Gilbert de Lacy

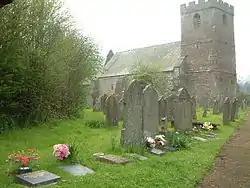

Gilbert de Lacy (died after 1163) was a medieval Anglo-Norman baron in England, the grandson of Walter de Lacy who died in 1085. Gilbert's father forfeited his English lands in 1096, and Gilbert initially only inherited the lands in Normandy. The younger de Lacy spent much of his life trying to recover his father's English lands, and eventually succeeded. Around 1158, de Lacy became a Templar and went to the Holy Land, where he was one of the commanders against Nur ad-Din in the early 1160s. He died after 1163.